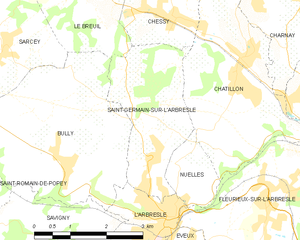
Carte des communes françaises